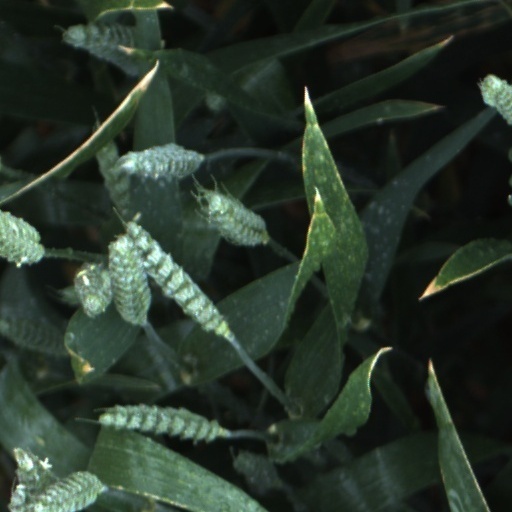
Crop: wheat